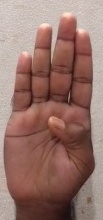
ASL sign: B